Vahida Maglajlić

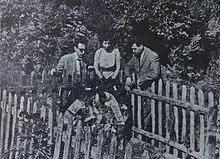
Maglajlić's sister and brothers at her grave in Mala Krupska Rujiška in 1963.

Shortly after reaching the liberated territory, Maglajlić took up politics. She worked with the people of Kozara, Grmeč and Cazin, mostly with women. Her influence was most notable among the Muslim women of Cazin, and her political career culminated with her election to the Central Committee of the Women's Antifascist Front of Bosnia and Herzegovina on 6 December 1942. She represented the communists in Sanski Most and Bosanski Novi until January 1943, when the Fourth Enemy Offensive forced her to retreat over Mount Šator into Glamoč and Livno. She soon found herself back in Bosanska Krajina, and returned to Bosanski Novi.